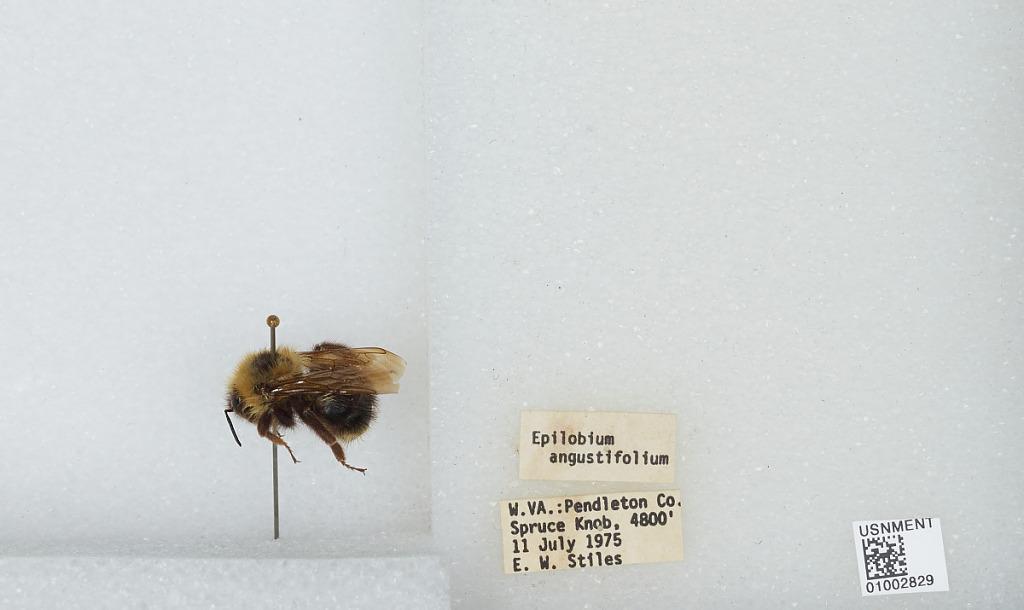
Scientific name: Bombus (Psithyrus) fernaldae (Franklin)
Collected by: E. Stiles
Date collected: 1975-7-11
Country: United States
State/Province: West Virginia
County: Pendleton
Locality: Spruce Knob
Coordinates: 38.7, -79.5328